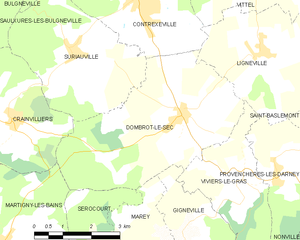
Carte des communes françaises Dombrot-le-Sec